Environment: real
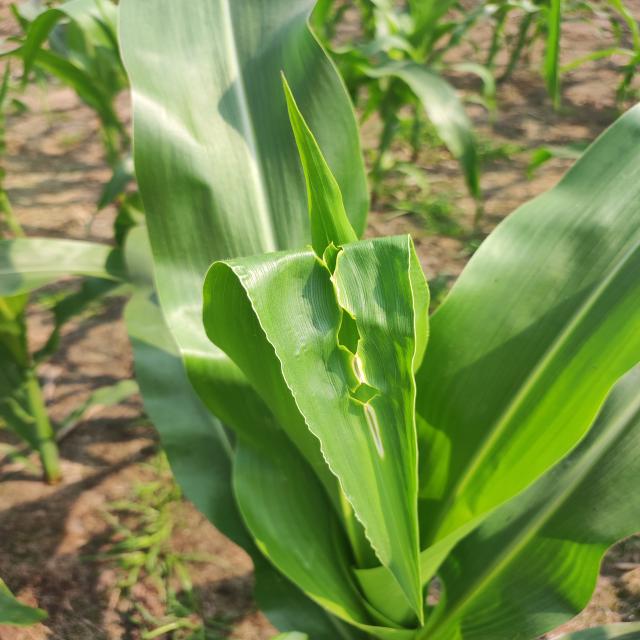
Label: fall_armyworm